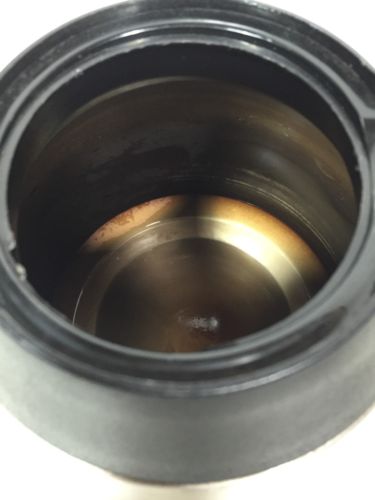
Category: coffee maker